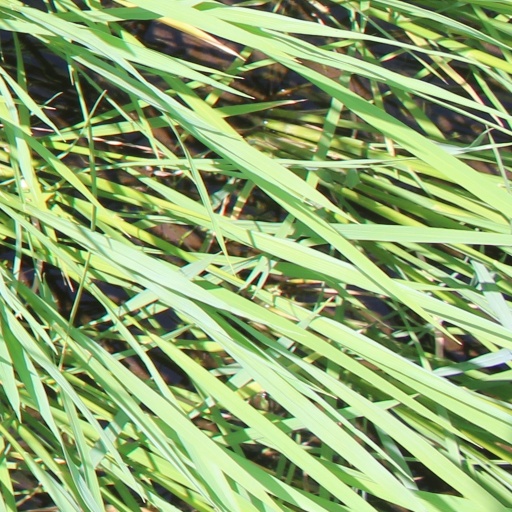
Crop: rice